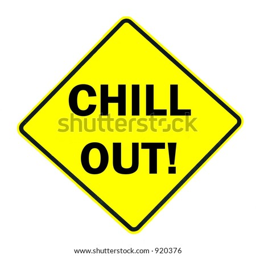
chill out sign isolated on a white background